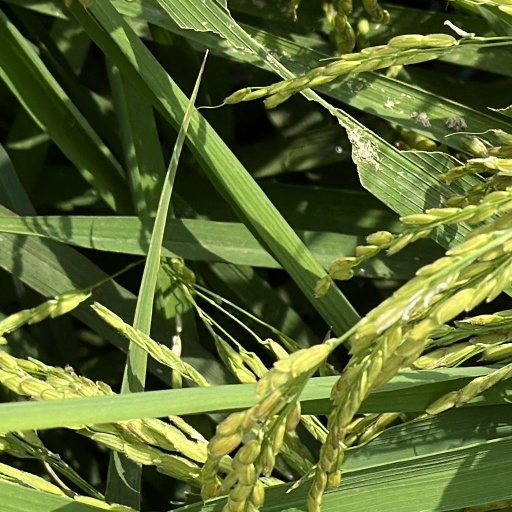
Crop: rice